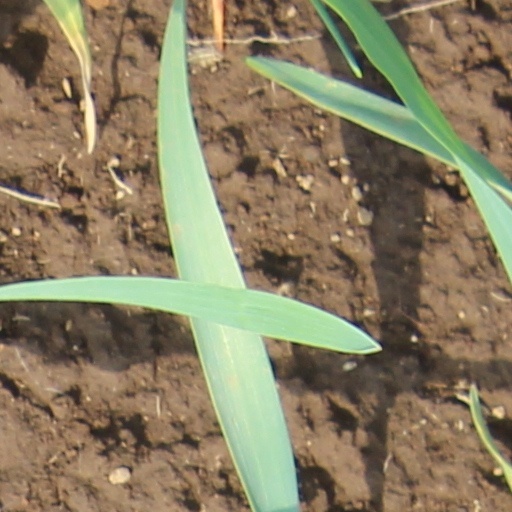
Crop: wheat